Silja Line

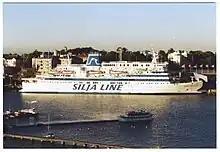
MS "Bore Star", built 1975, left the Silja fleet in 1986 and re-joined it in 1993 as MS "Wasa Queen".

Already before the reorganisation Silja had ordered two new ships from Dubigeon-Normandie S.A. of Nantes to begin year-round service between Helsinki and Stockholm (until then the route was summers only). In 1972, these were delivered to FÅA and Svea as and , respectively. Passenger numbers on the Helsinki route grew fast and already in 1973 it was decided that the three companies would each order a ship of identical design from the same shipyard to replace the current Helsinki–Stockholm ships. These were delivered in 1975, first and "MS Wellamo", followed by in December. However, winter passenger numbers were insufficient for three ships, and as a result "Bore Star" was chartered to Finnlines during the winters of 1975–76 and 1976–77. In 1976 Finland SS Co changed its name to Effoa (the Finnish phonetic spelling of FÅA). During the latter part of the 1970s Effoa's old ferries and cruised the Baltic, Norwegian fjords and the Atlantic (from Málaga) under the marketing name "Silja Cruises".